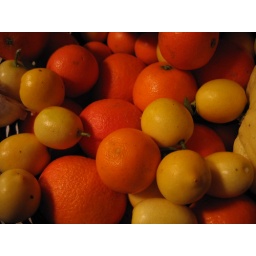
perty basket of oranges and such in my kitchen